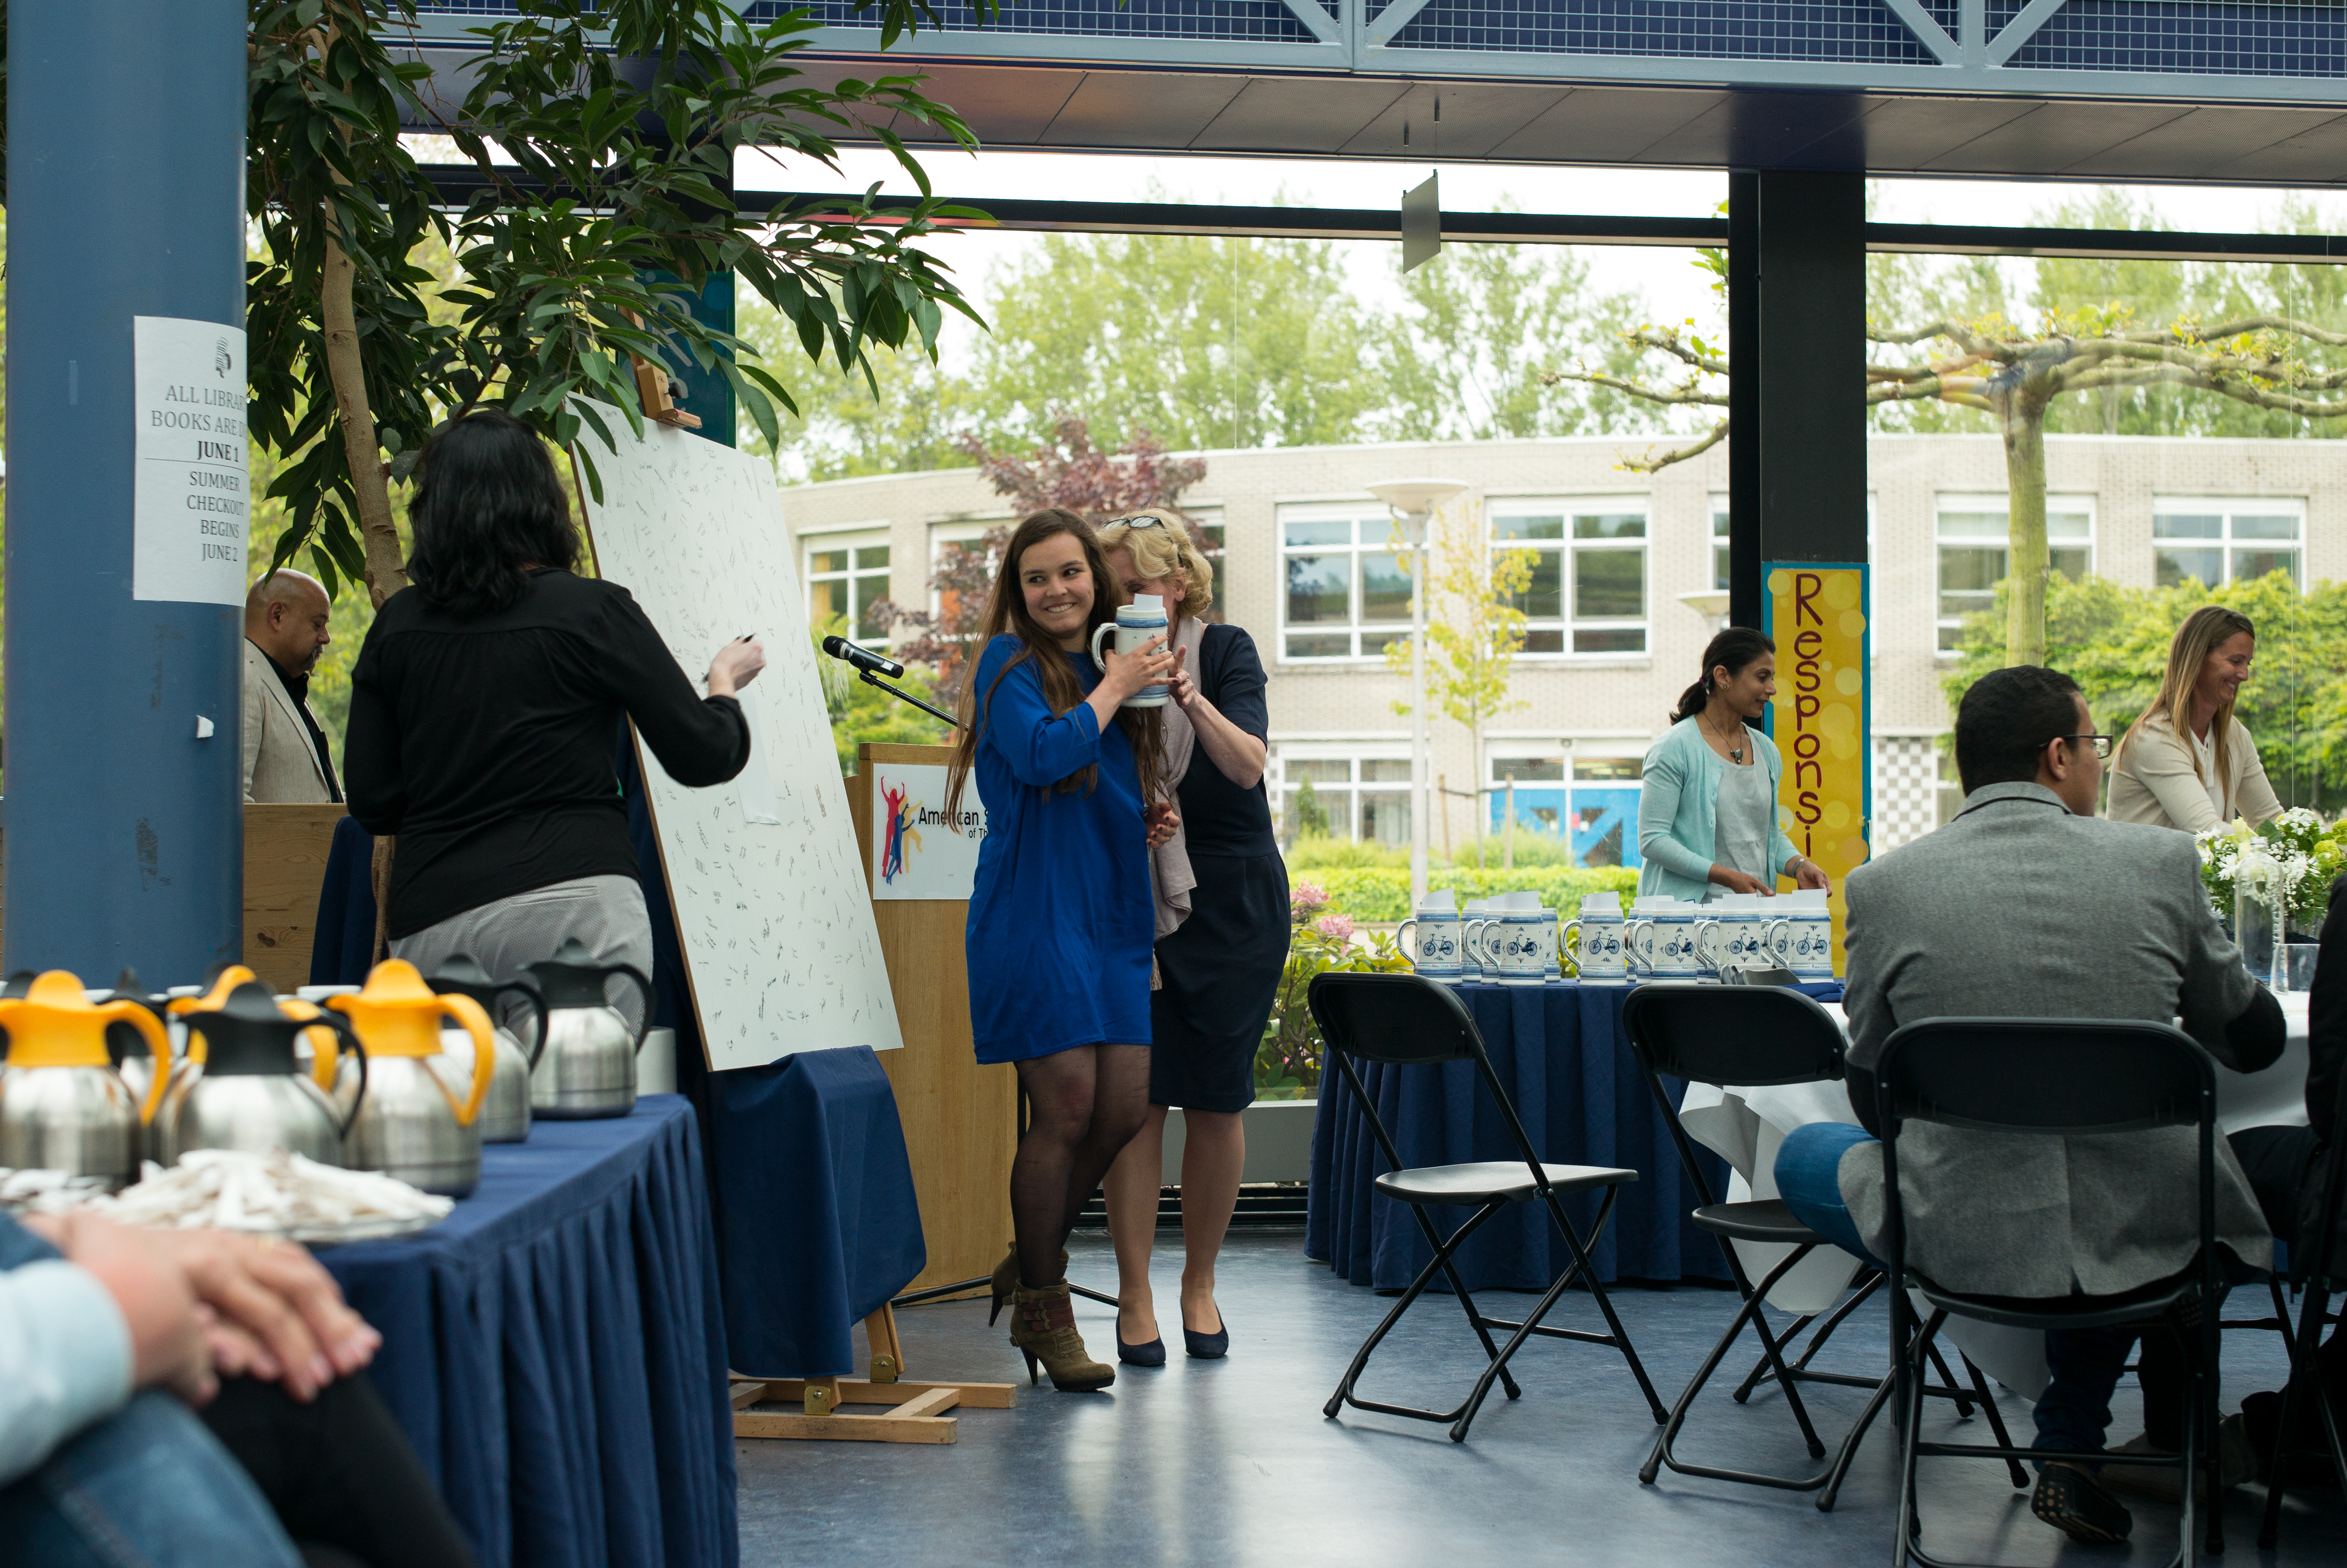
europe, meal, high, ash, lunch, holland, hague, netherlands, international, m, american, students, cap, 50, school, senior, leica, 240, summilux, wassenaar, graduation, gown